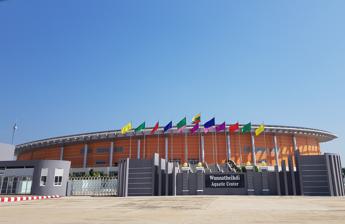
Building: Wunna Theikdi Aquatic Center
Country: Myanmar
Year built: 2013
Sports venue in Myanmar This article provides insufficient context for those unfamiliar with the subject . Please help improve the article by providing more context for the reader . ( September 2021 ) ( Learn how and when to remove this message ) Wunna Theikdi Aquatics Center ဝဏ္ဏသိဒ္ဓိ ရေကူးကန် Location Naypyidaw Coordinates 19°46′27″N 96°4′24″E / 19.77417°N 96.07333°E / 19.77417; 96.07333 Owner Ministry of Sports and Youth Affairs Operator Department of Sports and Phyaical Education Capacity 3000 Construction Built August 2011 Opened August 2013 Wunna Theikdi Aquatic Center is an aquatic center located inside Wunna Theikdi Sports Complex in Naypyidaw.It was built to host the 27th SEA Games . Construction began in 2011 and completed in 2013. It features one swimming pool (50 meter), diving pool and outdoor pool. It can accommodate around 3,000 spectators. The only international standard indoor swimming pools in Myanmar is this one and the Zeyar Thiri Aquatic Center from the military-owned Zeyar Thiri Sports Complex. References